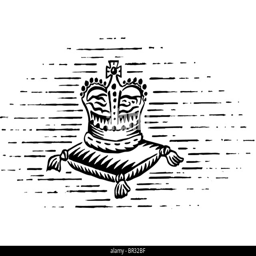
a black and white drawing of the royal crown